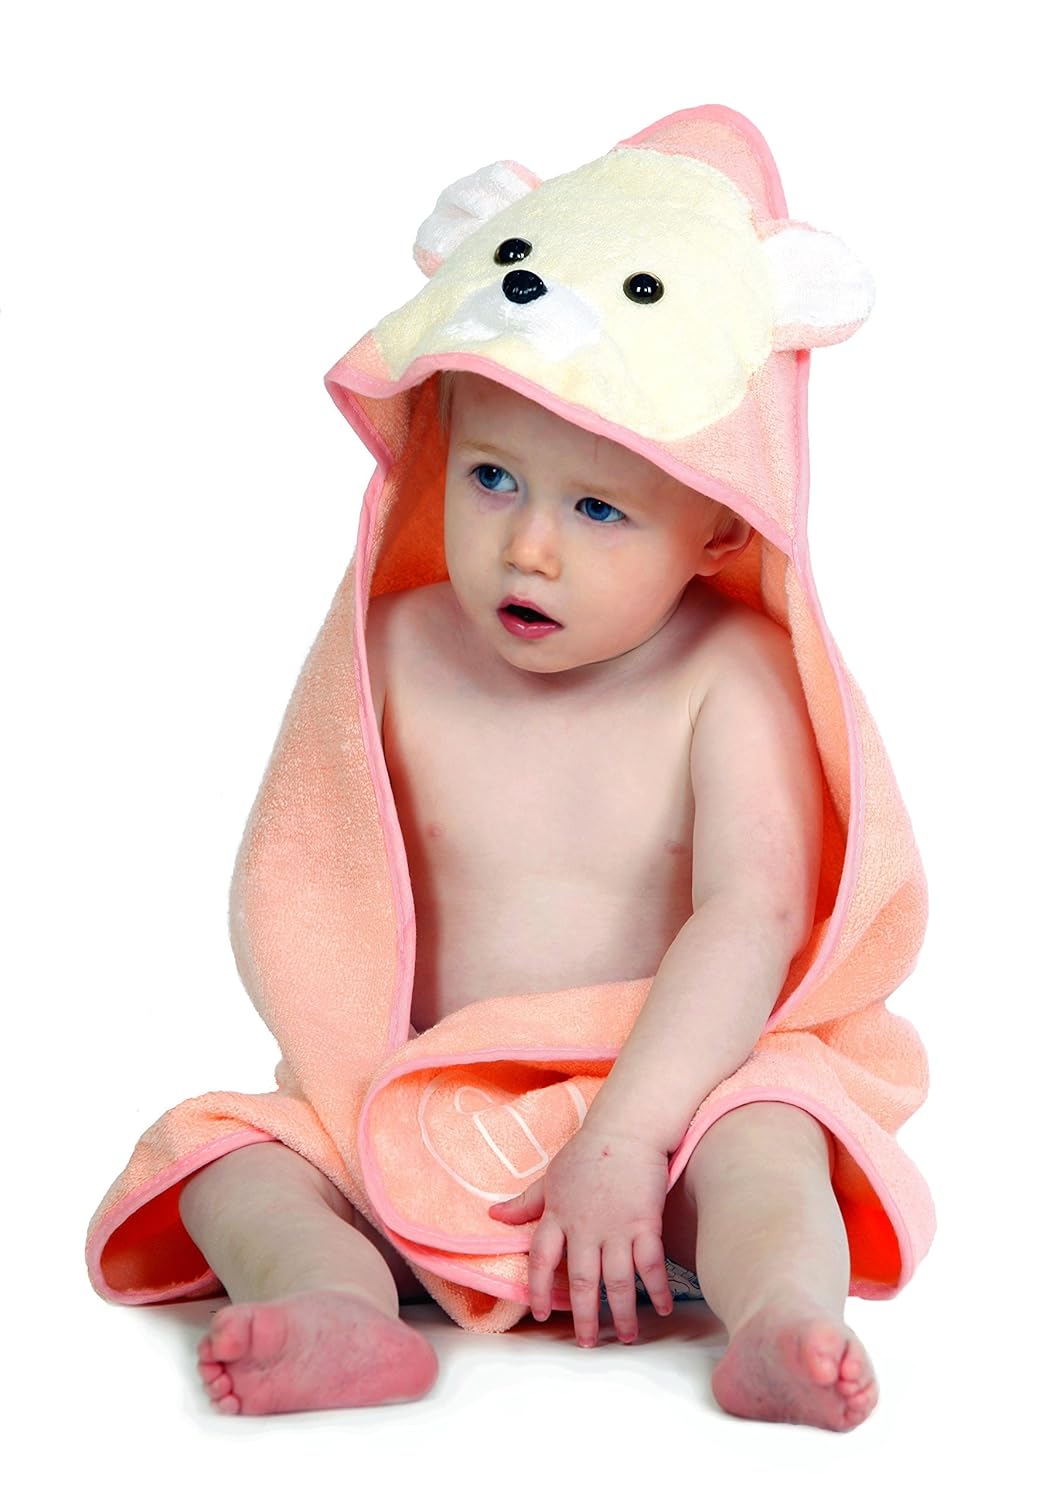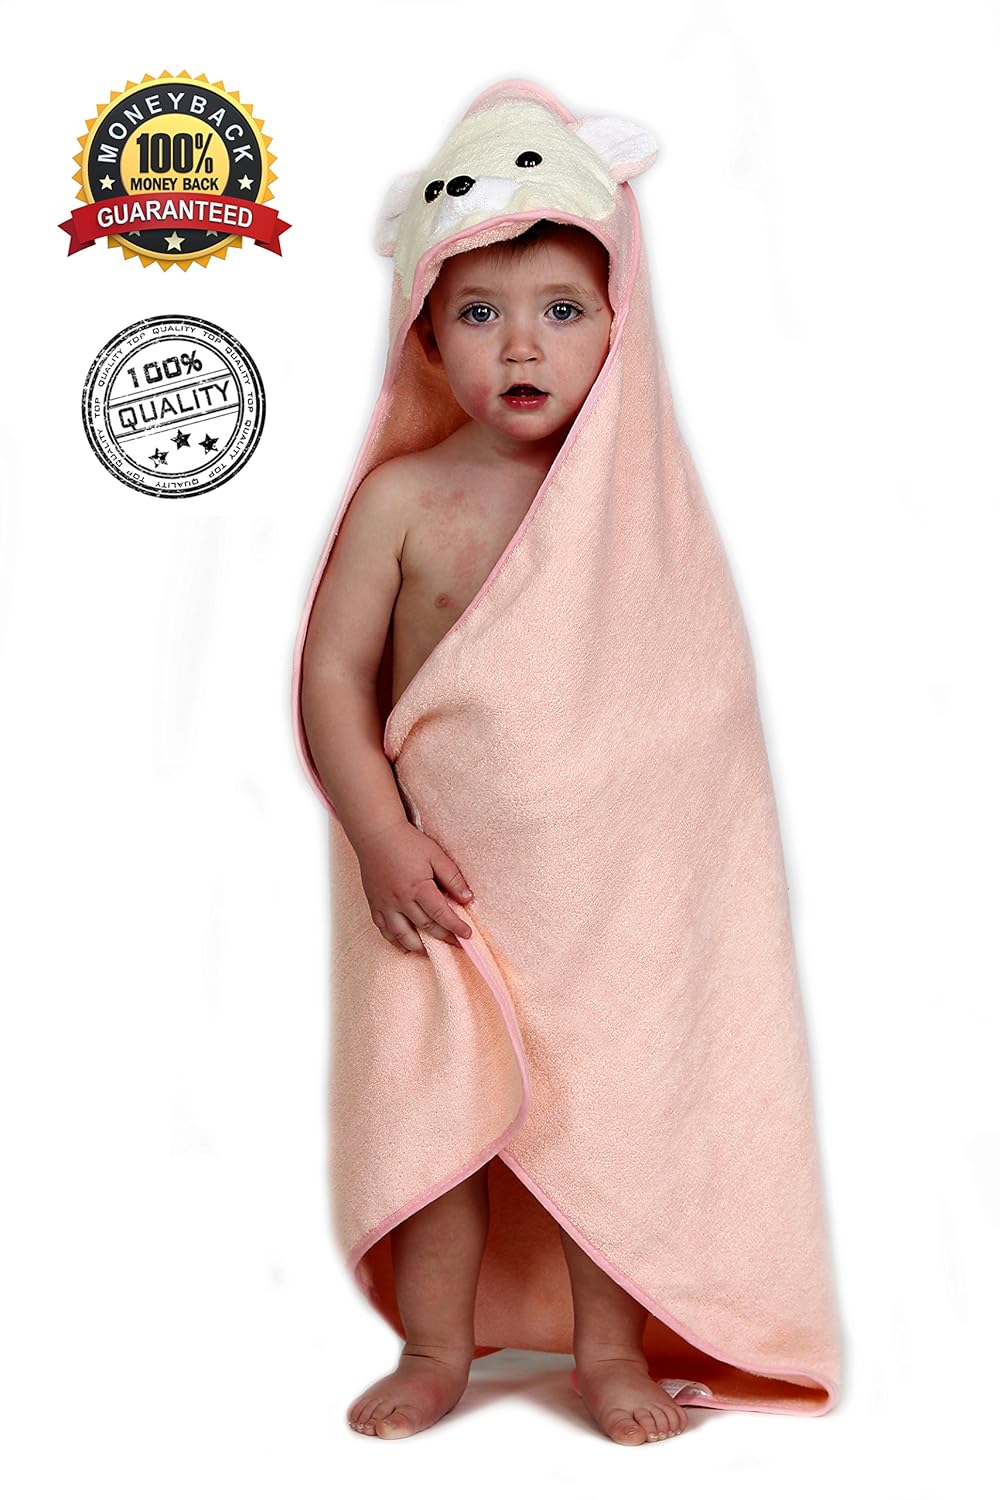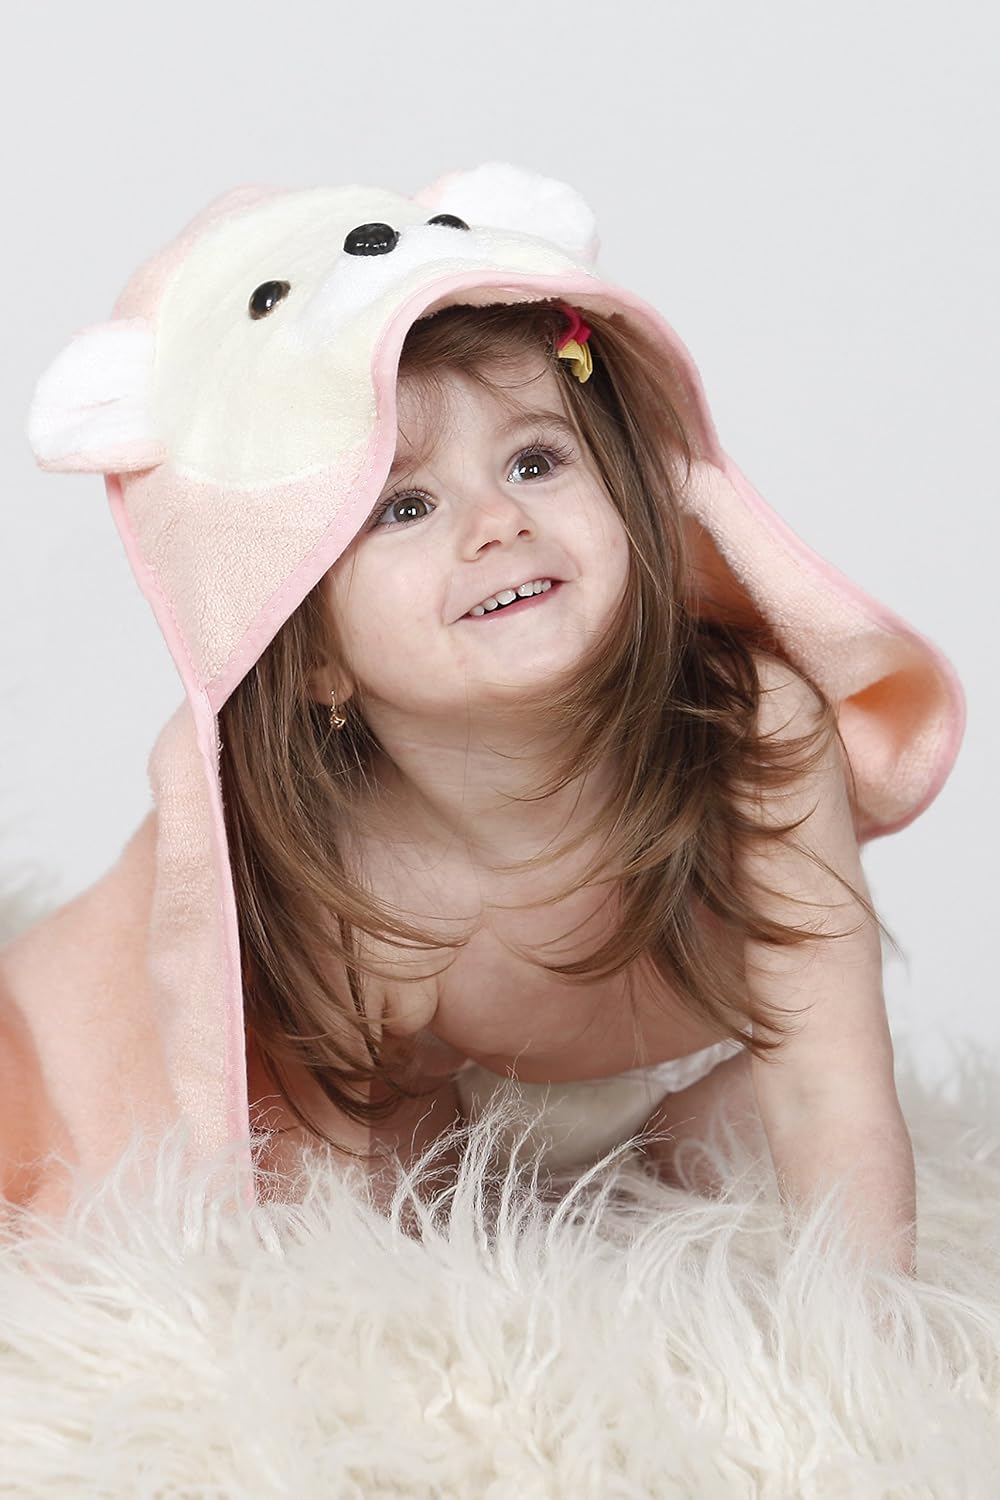
Hooded Towel Luckver with Baby Wrap:100% Cotton for Any Childre's Age,Infant or Toddler-CUTE-Super Soft Blanket and Shower Gift for kids-Superior Quality
Category: Baby
Best Rated and Unique Bath Towel for Kids with Hood Luckver in which your baby can be wrapped up and stay happy and content.Thanks to our baby bath towel your little loved one will be kept warm in the soft absorbing material.With Luckver your baby can rest and relax happily and also enjoy our unique design of a cute teddy bear. Kids love this adorable embroidered design.Benefits:colorfast / easy to wash in 40°C warm water.Your baby's head will be kept warm in the hood and most importantly can be protected from the sun if needed,-Possible to use as a blanket while lying in the park or garden, on the beach or at the pool etc-Ideal size 31.5x31.5 inch for wrapping up your baby- Luckver Baby Towel is made from a luxurious materiál what keep the right temperature for your baby after bath.-Thicker than Most Baby Bath Towels - 310-Gram Weight - Perfect for any weather from hot summer to chilly winter.-100% cotton-very soft and absorbing -Cute Teddy Bear design in orange (salmon) color.This is a MUST HAVE Baby Bath Towel for Kids wrap with hood. It is just amazing and perfect. According to my experience, cotton is the best for a baby.100% cotton baby bath towels with hood and softness of the product.My own child has these baby bath towels and it should not be missed at your home. I highly recommend bath towel for kids Luckver to all parents who want to have satisfied and happy children. Buy it for your baby or as a wonderful baby shower gift, for Birthday or Christmas. If this is exactly what you need, click "Add to Cart" now before we run out of stock again
Features: Cotton | Imported | PREMIUM QUALITY, HOTHING LESS - extra soft and fluffy hooded baby towel for babys tender skin | PERFECT SIZE - 31,5" x 31,5" its from newborn up to toddlers/infants, Thicker than Most Baby Bath Towels - 310 grams | CUTE DESIGN - outstanding 3D sweet bear design, Your sweetheart will love bath time with their new friend. | SUPER ABSORBENT AND DURABLE - This is a towel, not a flees.The material will dry your baby is no time. | SOLELY BATH TOWEL WARRANTY - We are confident you will love Luckver long lasting towel.SOFTNESS and COMFORT remain WASH after WASH.However, if you're not happy with the product, you will be fully refunded.